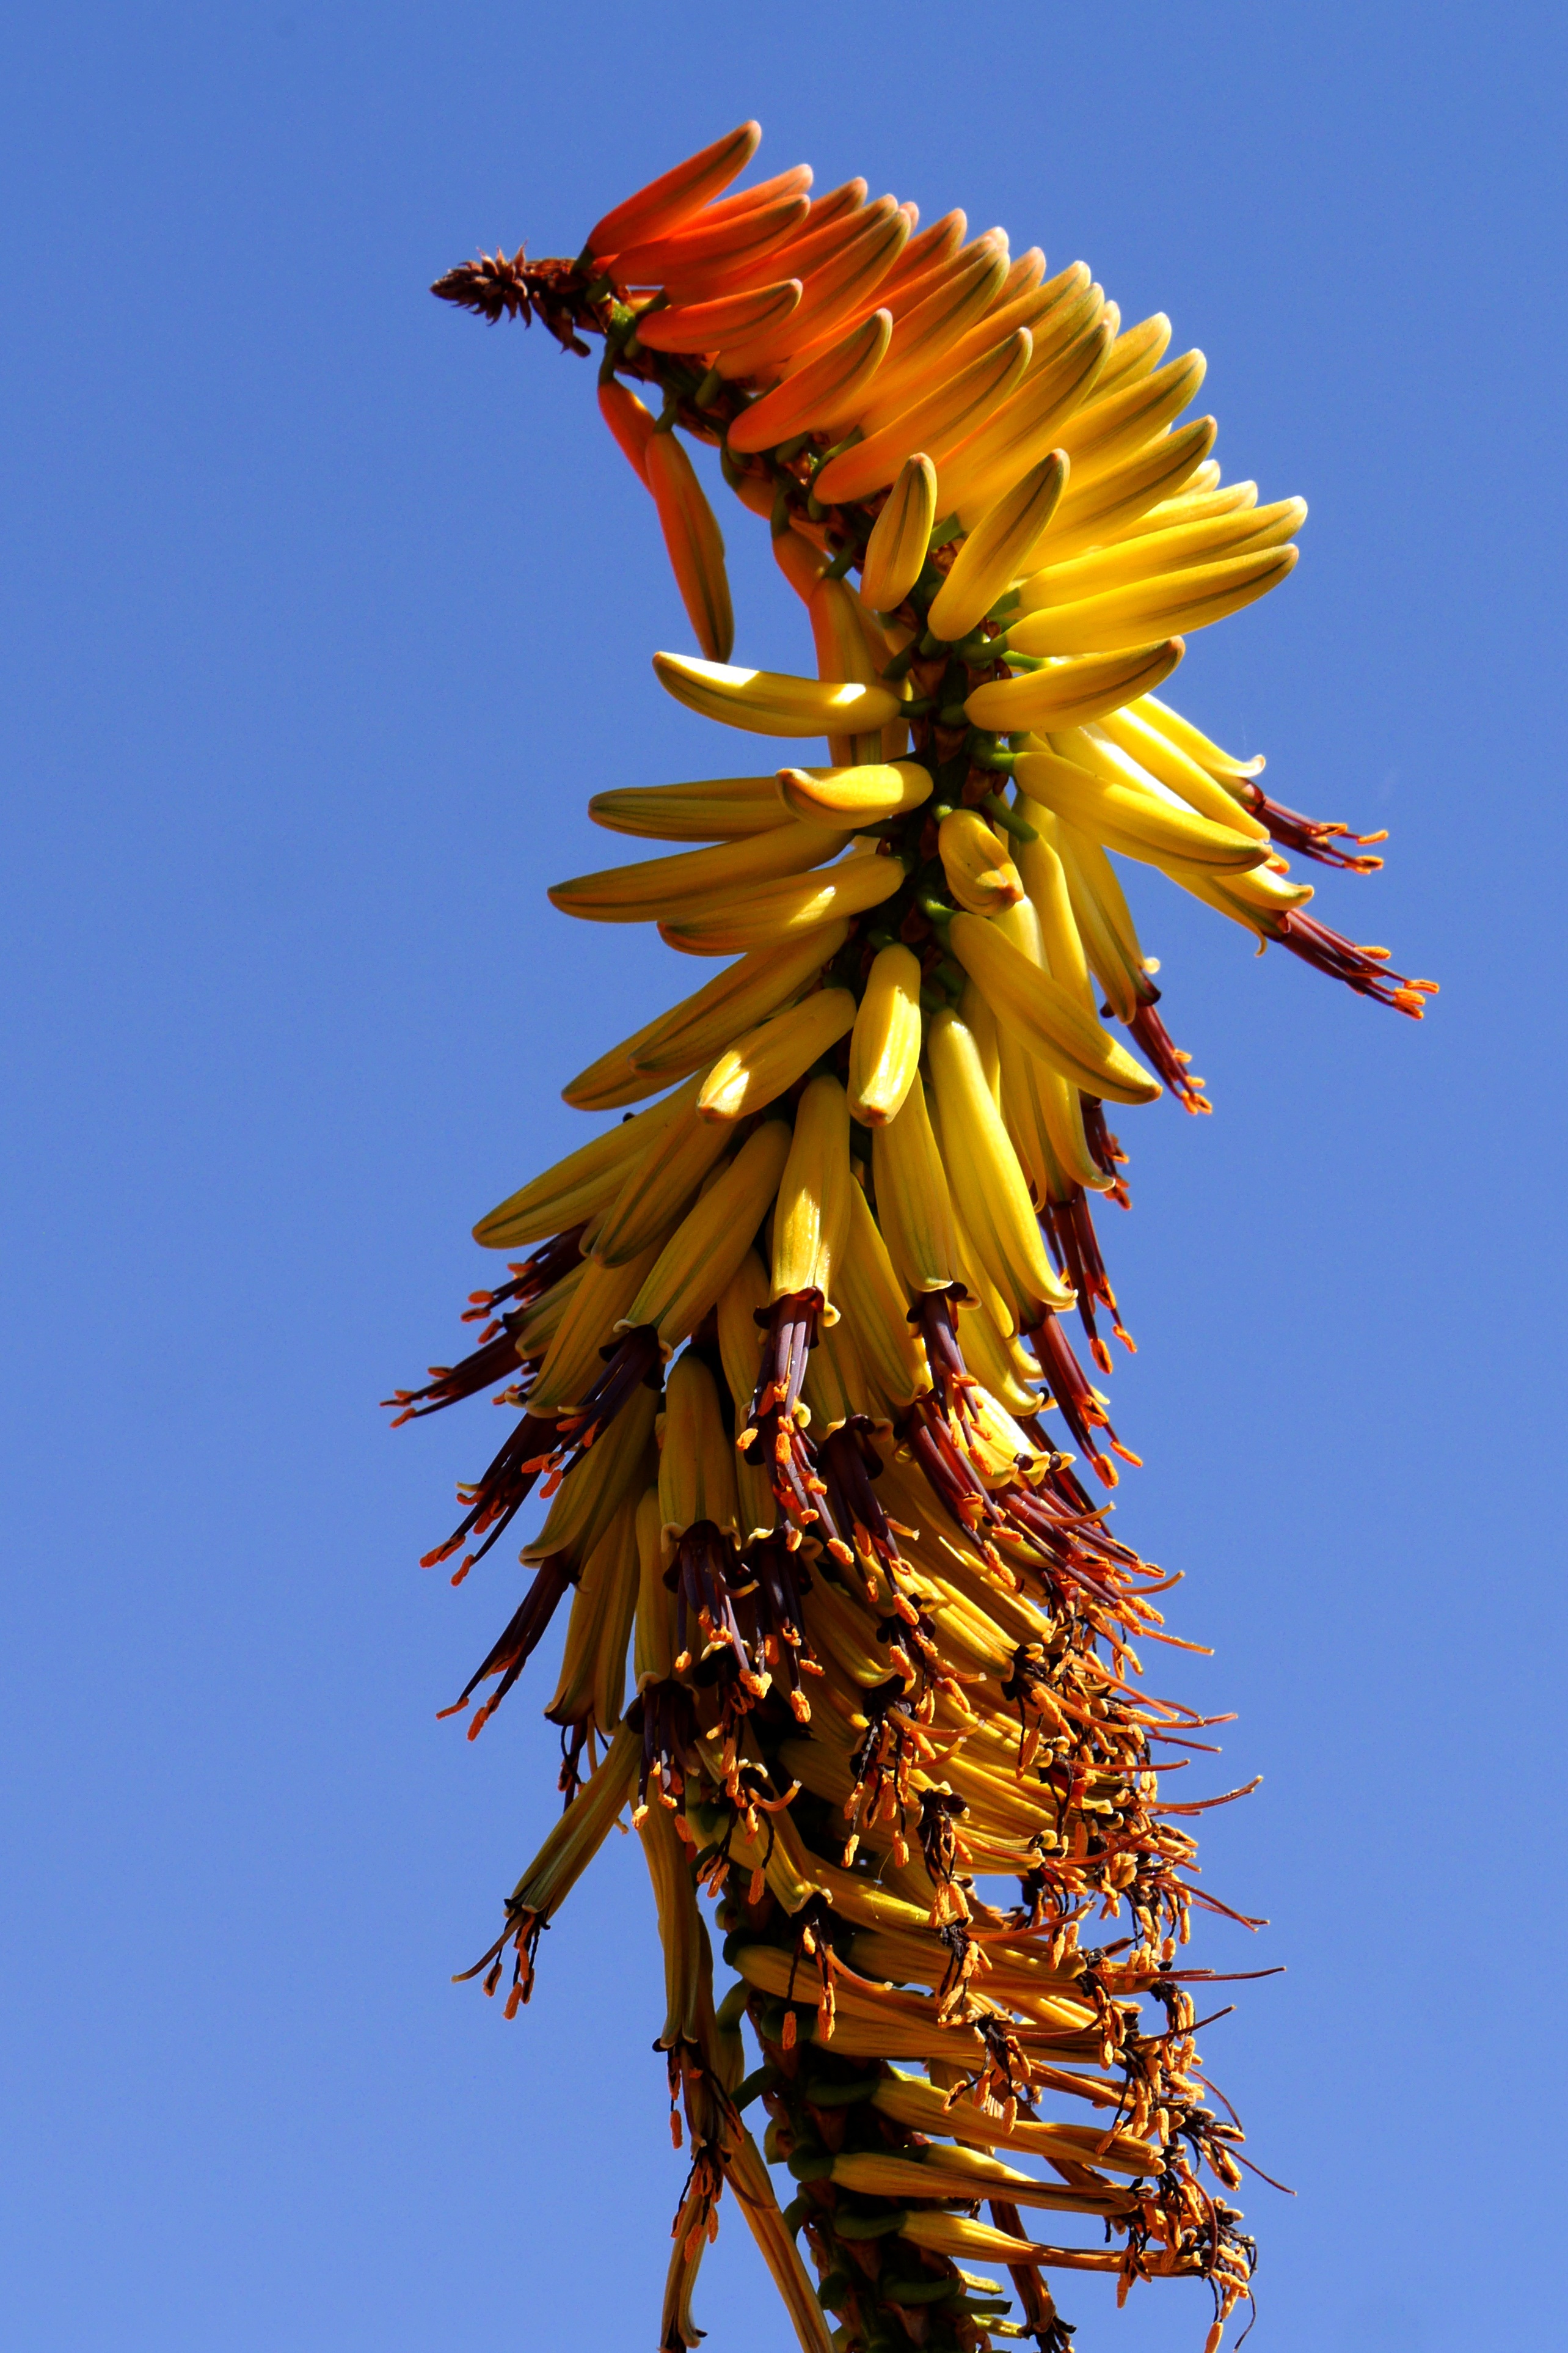
branch, structure, plant, sky, leaf, flower, autumn, botany, flora, aloe, botswana, macro photography, flowering plant, daisy family, bluehtenstand, torch lily, grass family, land plant, arecales